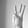
ASL letter: W